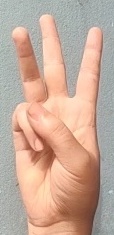
ASL sign: W